Rye House Stadium

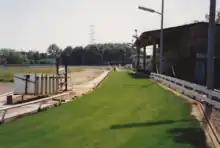
Grass greyhound track and speedway track on the inside. (Rye House Stadium c.1980)

After the end of the war the track was re-opened by Arthur Elvin (the Wembley Stadium Managing Director) and was once again used as a training school, this time for the Wembley Lions riders. The site remained under the ownership of Dicky Case and was the foremost venue for aspiring speedway riders throughout the decade.